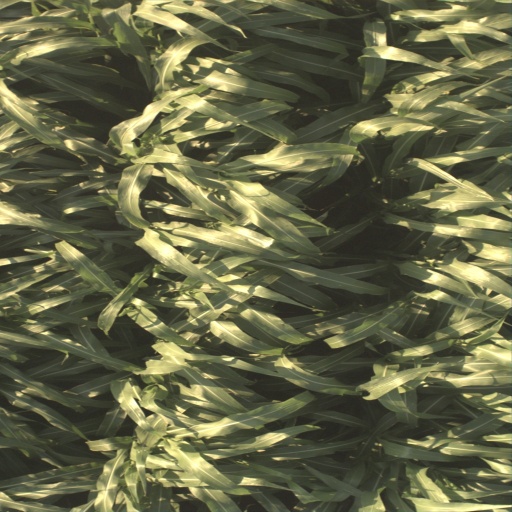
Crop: sorghum